Indrajith (2017 film)

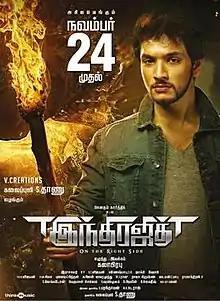
Theatrical release poster

Indrajith is a 2017 Indian Tamil-language action adventure thriller film directed by Kalaprabhu and produced by his father Kalaipuli S. Thanu. The film features Gautham Karthik and Ashrita Shetty in the lead roles, while Sonarika Bhadoria, Sudhanshu Pandey, Sachin Khedekar, Nagendra Babu and M. S. Bhaskar play supporting roles. This film received majorly negative reviews. The film was declared as "flop" at the box office.